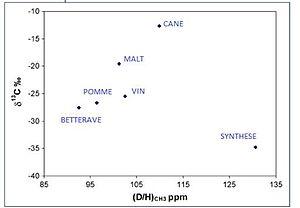
Application pour le vinaigre et l'acide acétique
Le fractionnement isotopique naturel spécifique par résonance magnétique nucléaire est une méthode qui permet avec une très grande précision de quantifier les différences de teneurs isotopiques sur chacun des sites d’une molécule et donc de mesurer le fractionnement isotopique naturel spécifique correspondant à chaque site de cette molécule.